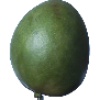
Label: mango